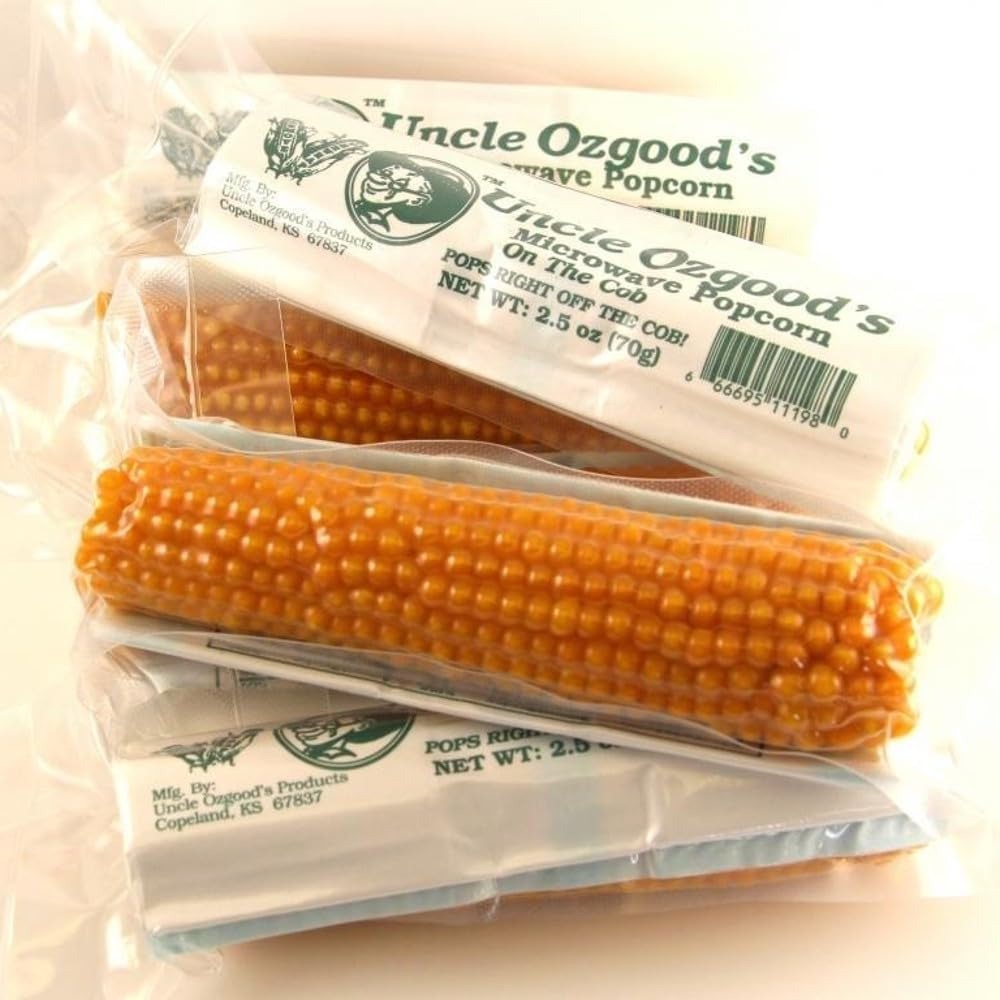
Item Name: Uncle Ozgood's On the Cob Microwave Popcorn, Pack of 4
Bullet Point 1: Pack of 4
Bullet Point 2: Each net wt 2.5 oz
Bullet Point 3: USA made
Product Description: Make Fresh, Fun Popcorn Right on the Cob The whole family will be amazed when the plain cob turns into fluffy, crunchy popcorn. Just place it into the included bag and microwave. Nothing added (no salt or butter), so you can fix it to your liking. Pack of 4. Each net wt 2.5 oz. USA made.
Value: 4.0
Unit: Count

Price: 26.98